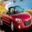
Label: automobile